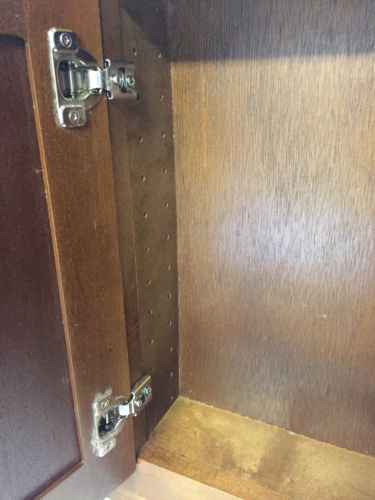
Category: cabinet